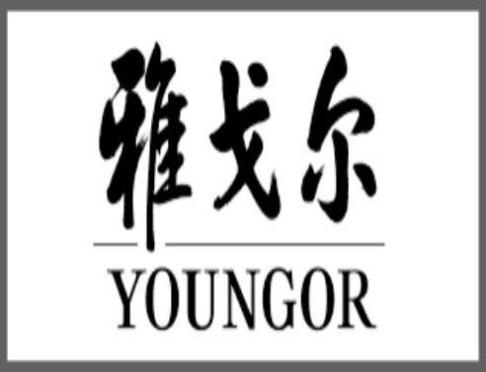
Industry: Clothes